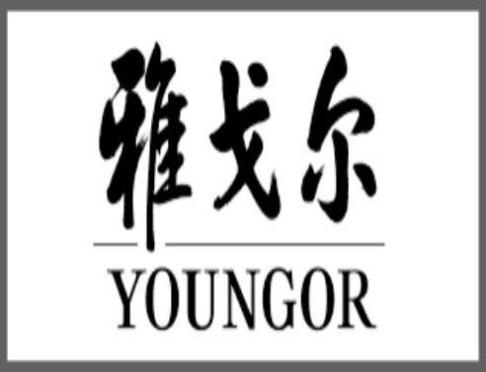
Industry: Clothes